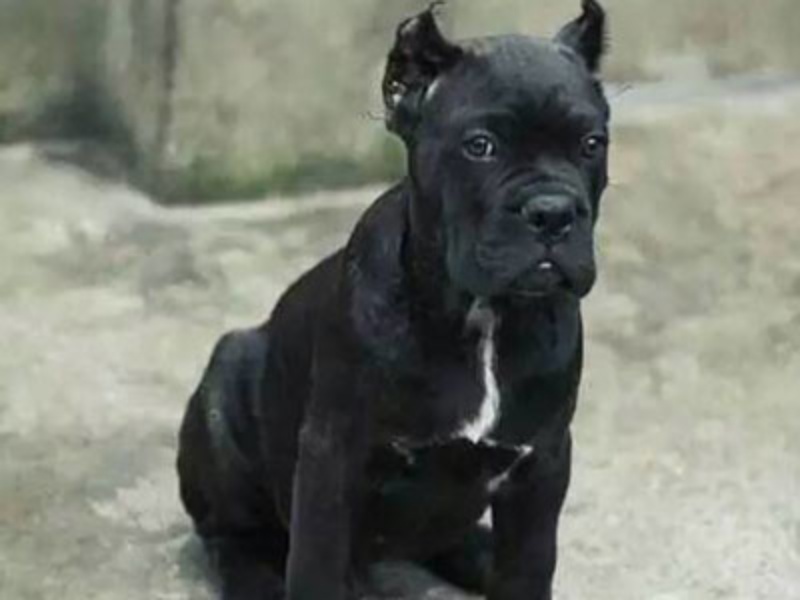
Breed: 253-n000105-Cane_Carso